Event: Ecuador Earthquake
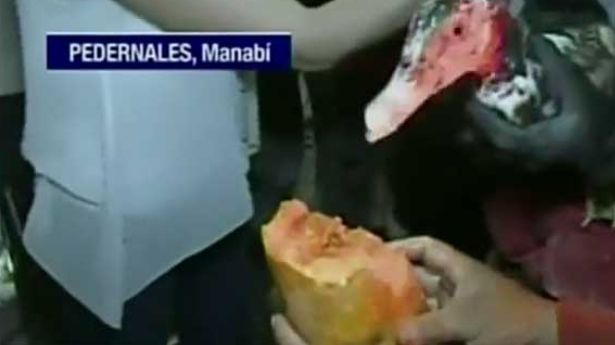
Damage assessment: no_damage